Emmy Gotzmann

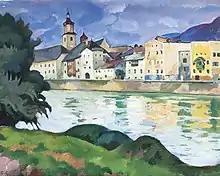
"Rattenberg on River Inn", 1929, Gotzmann

Gotzmann was first married, in 1905, to the lawyer Walter Conrad and this marriage lasted until 1913 when she married the actor Ludwig Hardt.